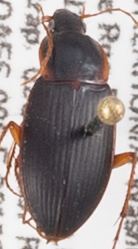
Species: Calathus opaculus
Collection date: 2019-10-02
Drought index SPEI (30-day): -0.54
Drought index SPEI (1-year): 2.09
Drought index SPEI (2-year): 1.13